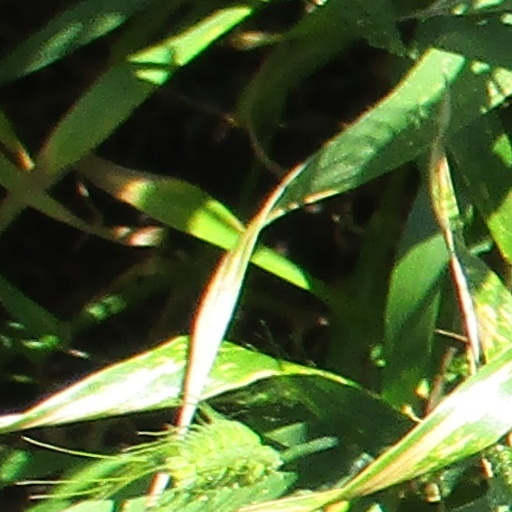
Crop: wheat